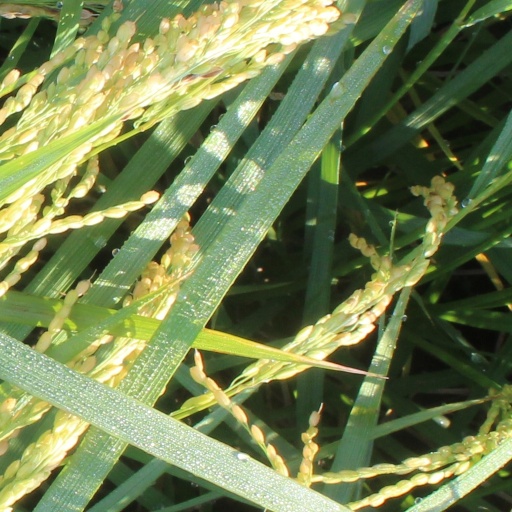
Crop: rice